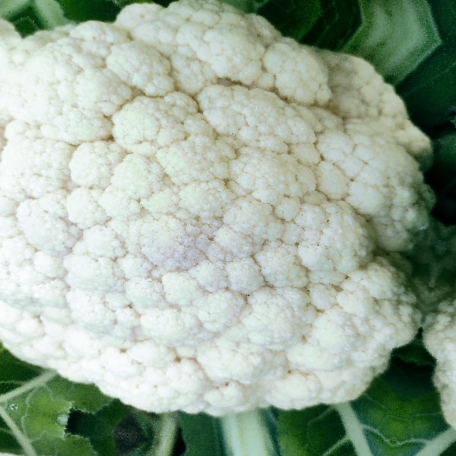
Label: Disease Free